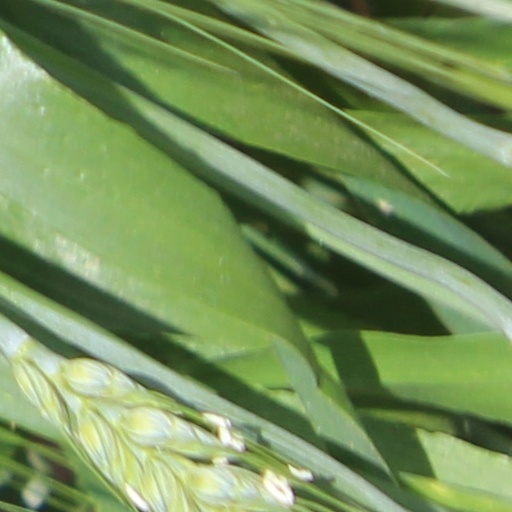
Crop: wheat